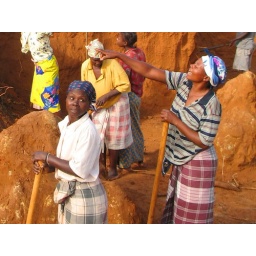
Women take advantage of a cash-for-work opportunity by building a water catchment to help prevent drought.